Menemen Gediz Bridge

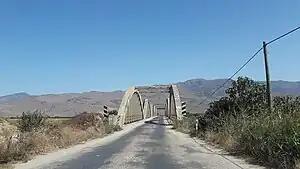
Looking northeast across the bridge

The coastal route north from Smyrna (modern-day İzmir) to Bergama was an important trading route for centuries. The main natural obstacle along the route was the Gediz river, running through the mostly flat "Gediz Plain" just north of Menemen. Despite the importance of the route, no bridge had been constructed across the river, forcing travelers to wade through the water. This proved to be a difficult task for caravans and horse-drawn carriages.